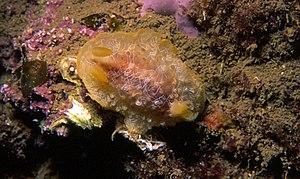
Doriopsilla areolata Bergh, 1880 - Banyuls-sur-Mer
Les nudibranches forment un des groupes de « limaces de mer », c’est-à-dire de gastéropodes marins presque toujours dépourvus de coquille. Celles-ci ne sont pas les cousines marines des limaces terrestres : elles forment un groupe qui fait partie de la classe des Opisthobranches, caractérisé notamment par la position des branchies en arrière du cœur. Ce groupe contient traditionnellement cinq ordres principaux, le dernier regroupant le plus grand nombre d’espèces.
Doriopsilla est un genre de nudibranches de la famille des Dendrodorididae.